LIU Sharks men's basketball

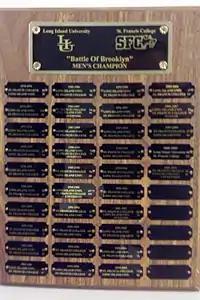
The "Battle of Brooklyn" plaque listing the men's basketball winners since 1976

Beginning in the 1975–76 season, an annual "Battle of Brooklyn" was a tradition for the LIU Brooklyn Blackbirds and St. Francis Brooklyn Terriers men's basketball teams. Each season, a game (the schools usually played each other twice) is dedicated in tribute William Lai and Daniel Lynch, former athletic directors at Long Island University and St. Francis College, respectively. Each year the most valuable player of the game was given the Lai-Lynch Trophy in memory of the two ADs. Long Island was 27–21 in Battle of Brooklyn games. St. Francis won the final game in 2023. St. Francis Brooklyn discontinued sponsorship of intercollegiate athletics after the 2022–23 season, bringing the series between the two schools to an end.